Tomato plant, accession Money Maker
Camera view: vertical (180 deg); turntable rotation: 30 degrees
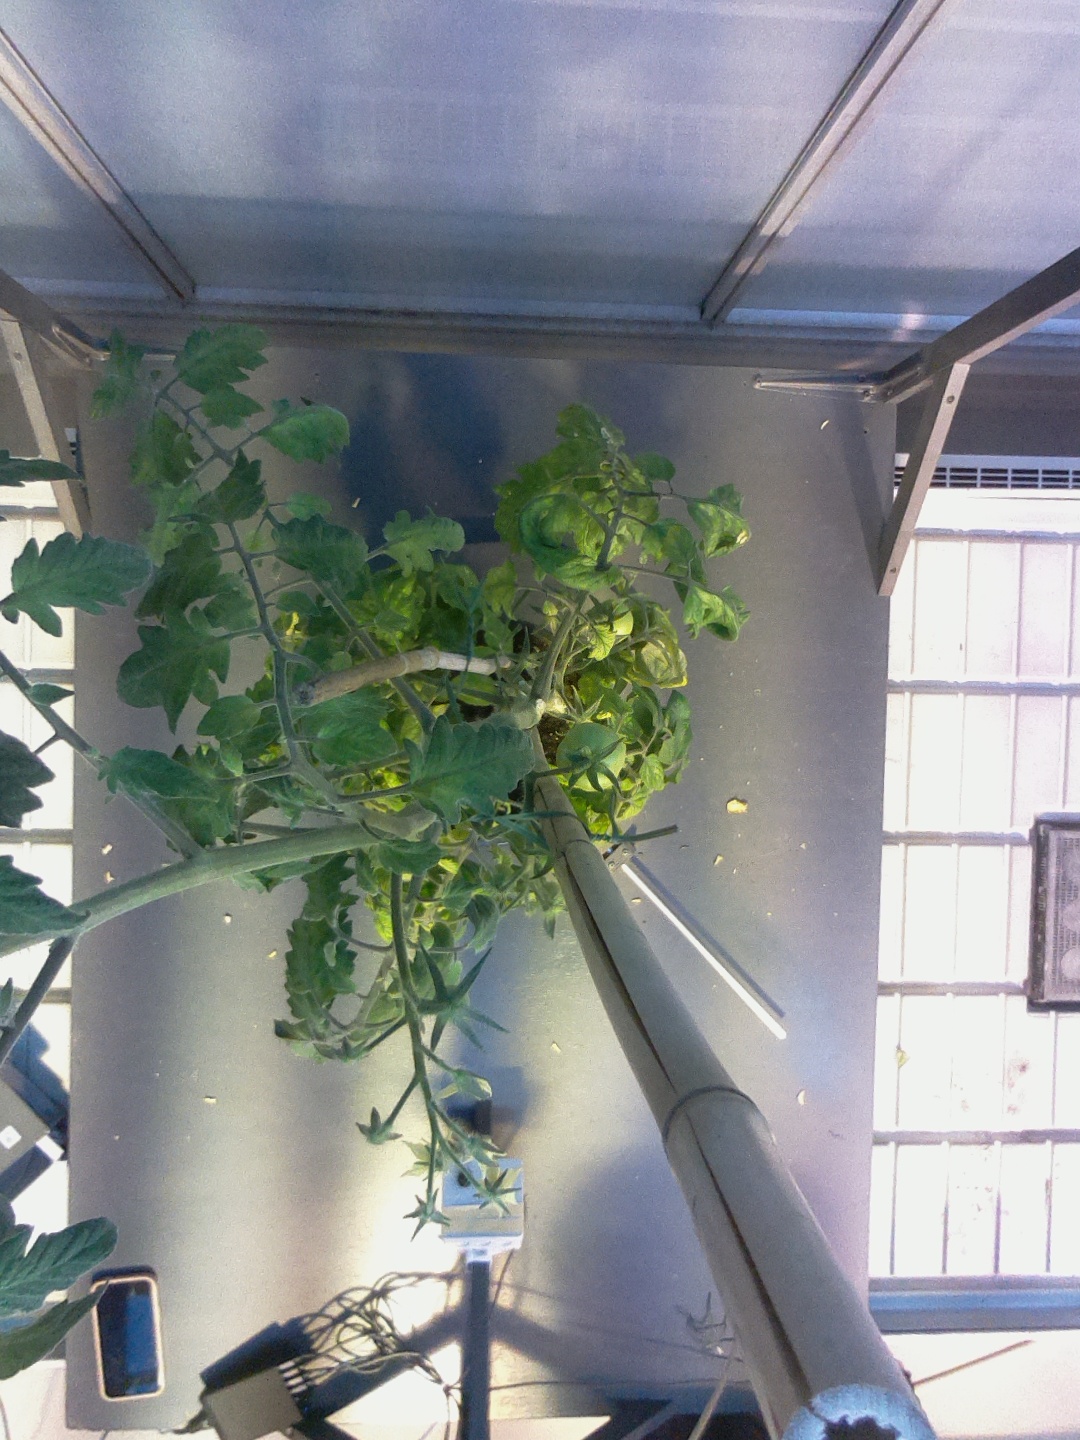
BBCH growth stage 74: 40%-50% of final fruit size